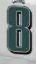
Number: 8